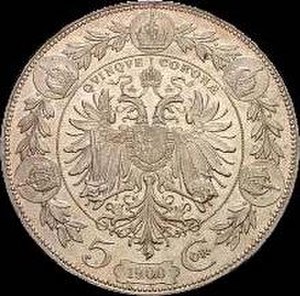
Østrig-ungarske krone / Østrig 1892 til 1918
Østrig-ungarske kroner var valutaen og guldstandarden i Østrig-Ungarn. Ved en valutareform i 1892 afløste kroner den hidtidige Gulden, der var en sølvstandardvaluta. I folkemunde kaldte man guldmønterne 10-, 20- og 100-krone for guldkroner. Indtil 1900 var gulden gyldig ved siden af kronen. Ombytningsforholdet var to kroner for en gulden.